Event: Typhoon Ruby
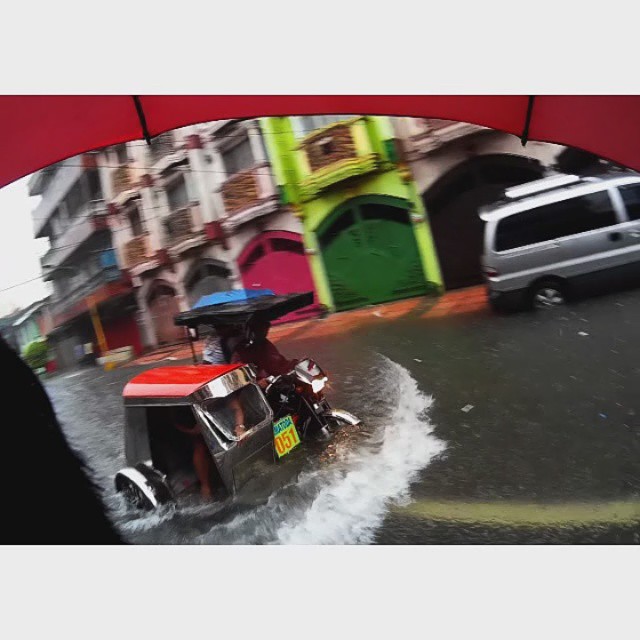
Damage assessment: damage